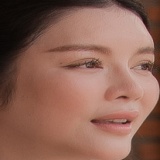
diễn viên Lý Nhã Kỳ